Faisal of Saudi Arabia

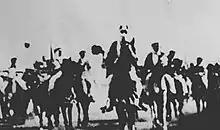
A black-and-white photograph of men riding horses

Faisal bin Abdulaziz was born in Riyadh on 14 April 1906. He was the third son of Abdulaziz bin Abdulrahman, then Emir of Nejd; Faisal was the first of his father's sons who was born in Riyadh. His mother was Tarfa bint Abdullah Al Sheikh, whom Abdulaziz had married in 1902 after capturing Riyadh. Tarfa was a descendant of the religious leader Muhammad bin Abdul Wahhab. Faisal's maternal grandfather, Abdullah bin Abdullatif Al Sheikh, was one of Abdulaziz's principal religious teachers and advisers. Faisal had an older full sister, Noura, who married her cousin Khalid bin Muhammad, a son of Abdulaziz's half-brother Muhammad bin Abdul Rahman.